Micaela Esdra

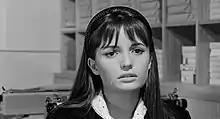
Esdra in "Highest Pressure" (1965)

Esdra began her career in the mid-1960s attending Rina Morelli's acting school and when she was very young, was directed on stage by Giorgio Strehler, Luchino Visconti, and Luca Ronconi.